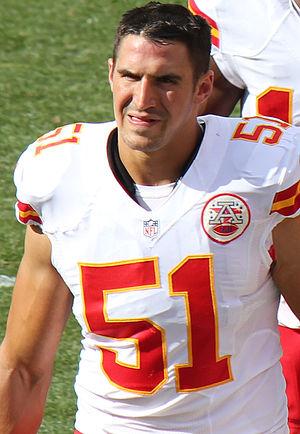
Frank William Zombo III est un joueur de football américain évoluant au poste de linebacker.